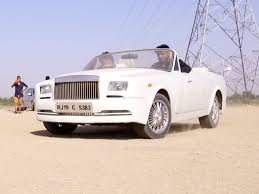
Vehicle type: Cars